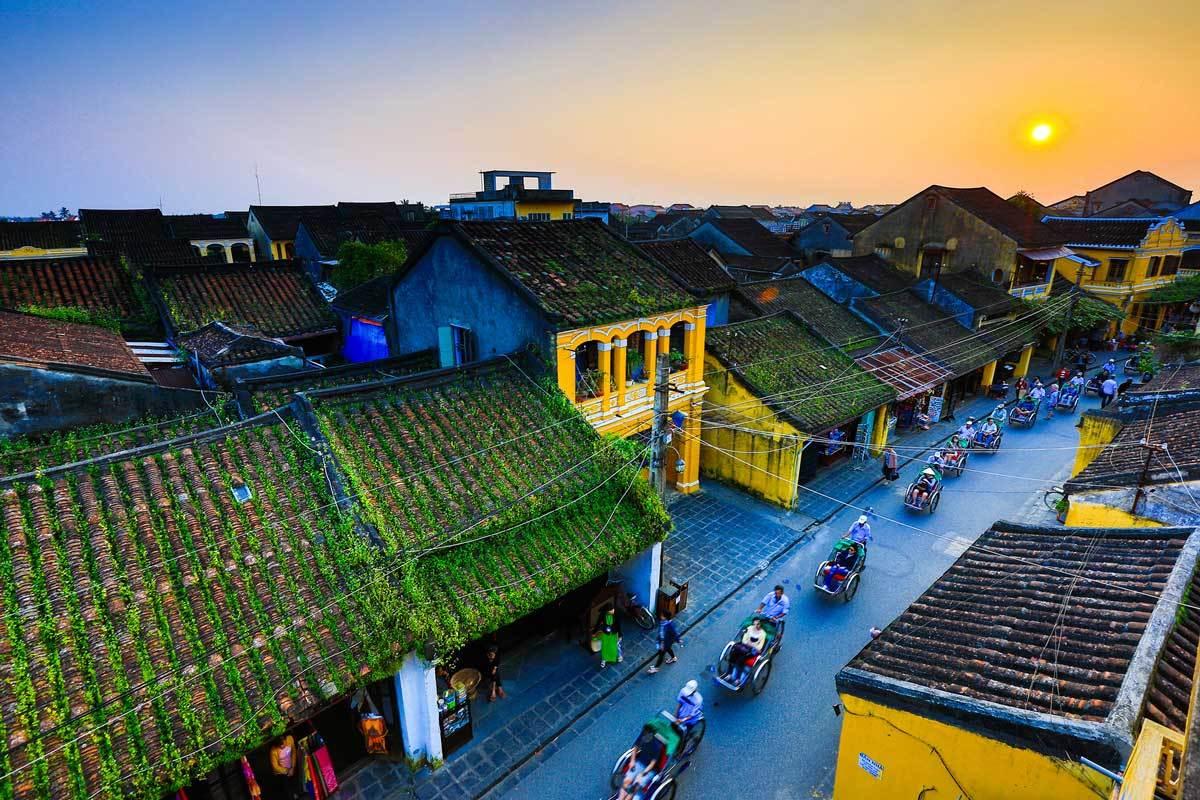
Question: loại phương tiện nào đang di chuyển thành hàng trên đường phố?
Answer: những chiếc xích lô đang di chuyển thành hàng trên đường phố